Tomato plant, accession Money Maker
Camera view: tilt-top (135 deg); turntable rotation: 330 degrees
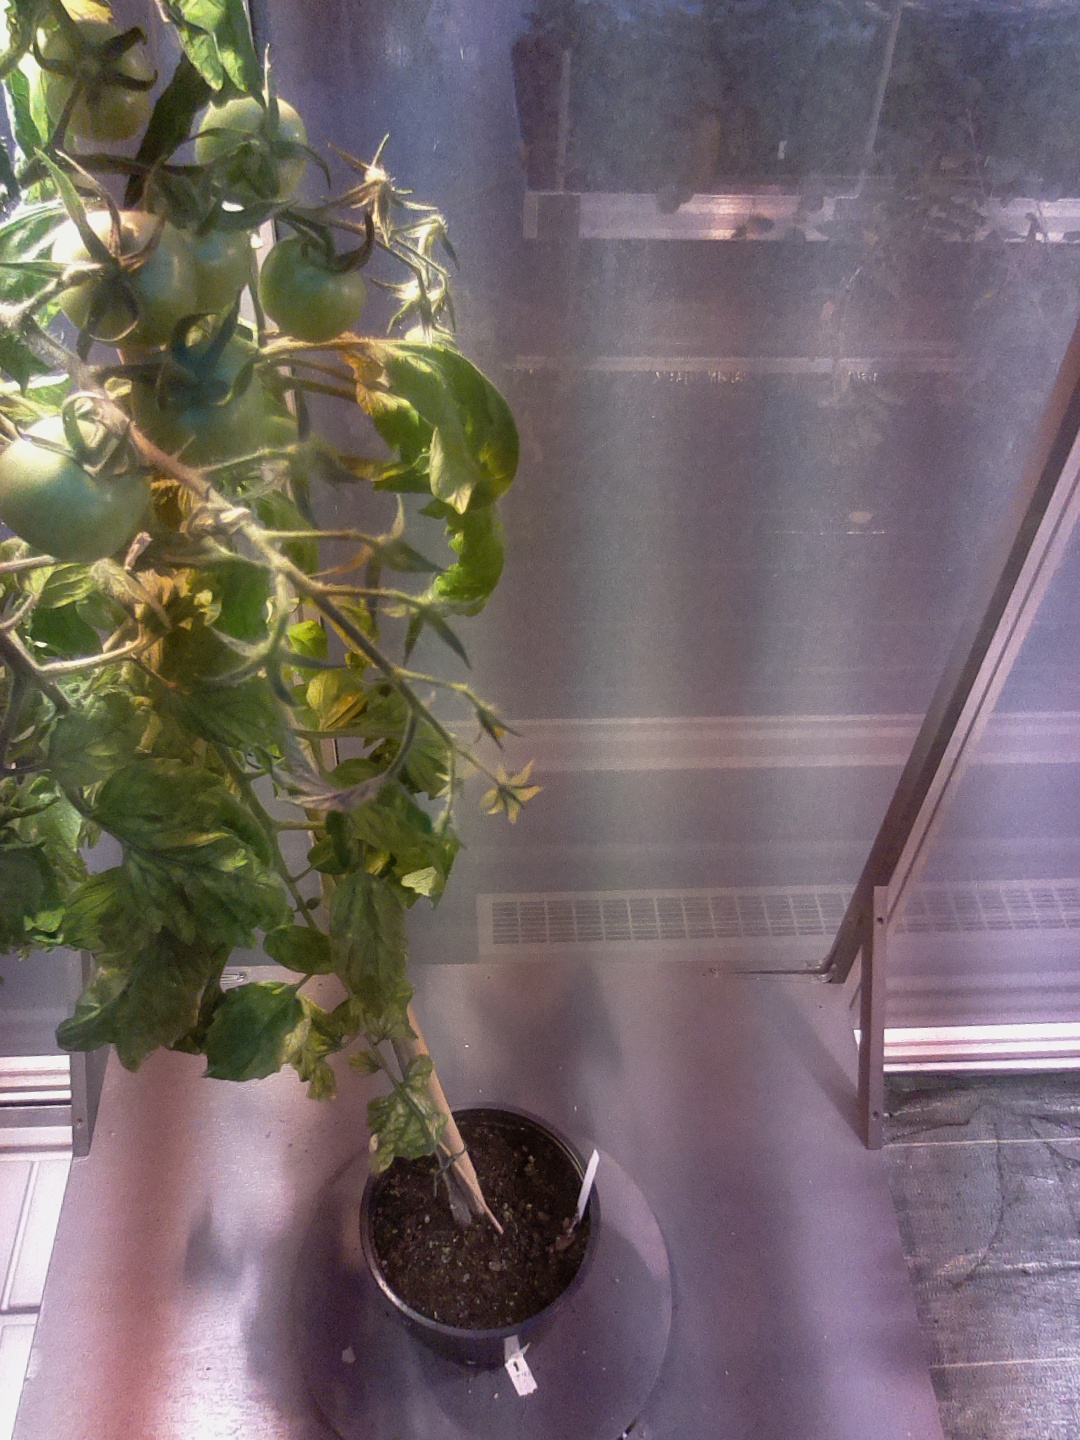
BBCH growth stage 74: 40%-50% of final fruit size